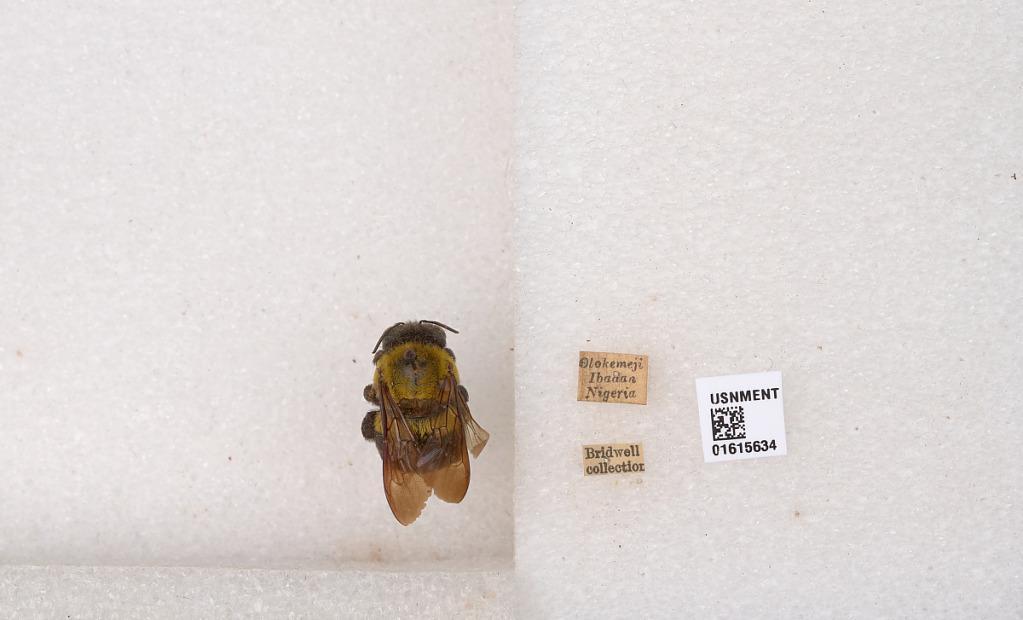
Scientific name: Xylocopa (Koptortosoma) scioensis Gribodo
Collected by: J. Brazilino
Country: Nigeria
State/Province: Oyo
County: Ibadan North West
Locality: Olokemeji